State Highway 20 (New Zealand)

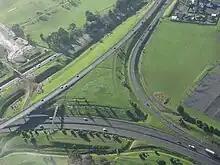
Aerial view of the interchange between SH 20 (diagonal from bottom left to upper right) and SH 20A towards the airport (towards bottom right).

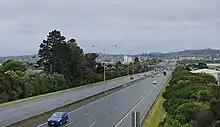
State Highway 20 as seen from Māngere Bridge, looking north

State Highway 20 (SH 20), also known as the Southwestern Motorway, is a New Zealand state highway linking at Manukau with in Point Chevalier, via Māngere and Onehunga. Along with its spurs, State Highway 20A and 20B, the state highway serves Auckland Airport, the country's largest, therefore making SH 20 a key arterial route connecting the airport to the wider Auckland region and most of the upper North Island. The route also forms the southern part of the Western Ring Route, a motorway route bypassing central Auckland.